Cold district heating

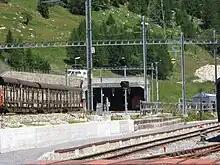
One of the first cold local heating networks uses seepage water from the Furka Base Tunnel as a heat source

Cold district heating is a technical variant of a district heating network that operates at low transmission temperatures well below those of conventional district heating systems and can provide both space heating and cooling. Transmission temperatures in the range of approx. are common, allowing different consumers to heat and cool simultaneously and independently of each other. Hot water is produced and the building heated by water heat pumps, which obtain their thermal energy from the heating network, while cooling can be provided either directly via the cold heat network or, if necessary, indirectly via chillers. Cold local heating is sometimes also referred to as an "anergy network". The collective term for such systems in scientific terminology is 5th generation district heating and cooling. Due to the possibility of being operated entirely by renewable energies and at the same time contributing to balancing the fluctuating production of wind turbines and photovoltaic systems, cold local heating networks are considered a promising option for a sustainable, potentially greenhouse gas and emission-free heat supply.